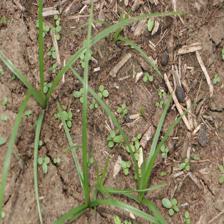
Label: Grass